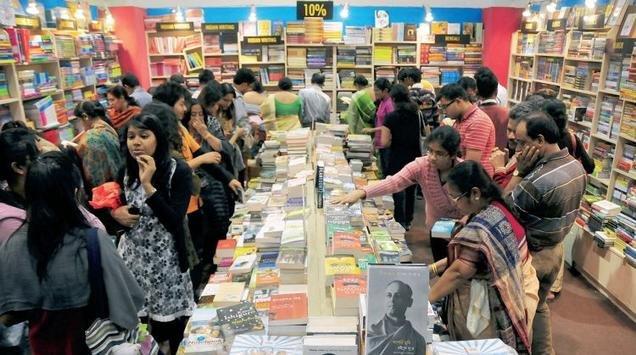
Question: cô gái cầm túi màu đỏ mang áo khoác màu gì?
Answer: màu đen